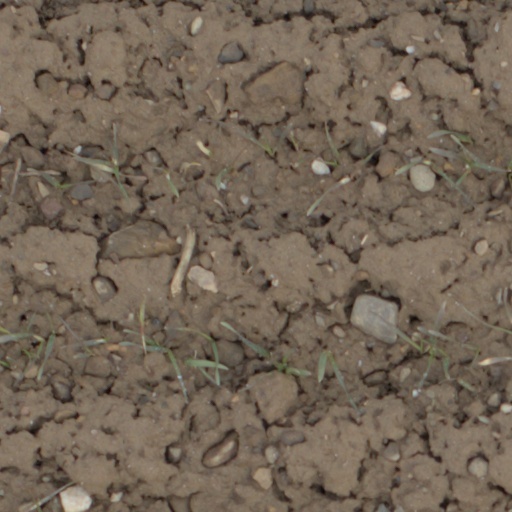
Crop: wheat